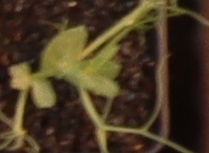
Label: Field Pea